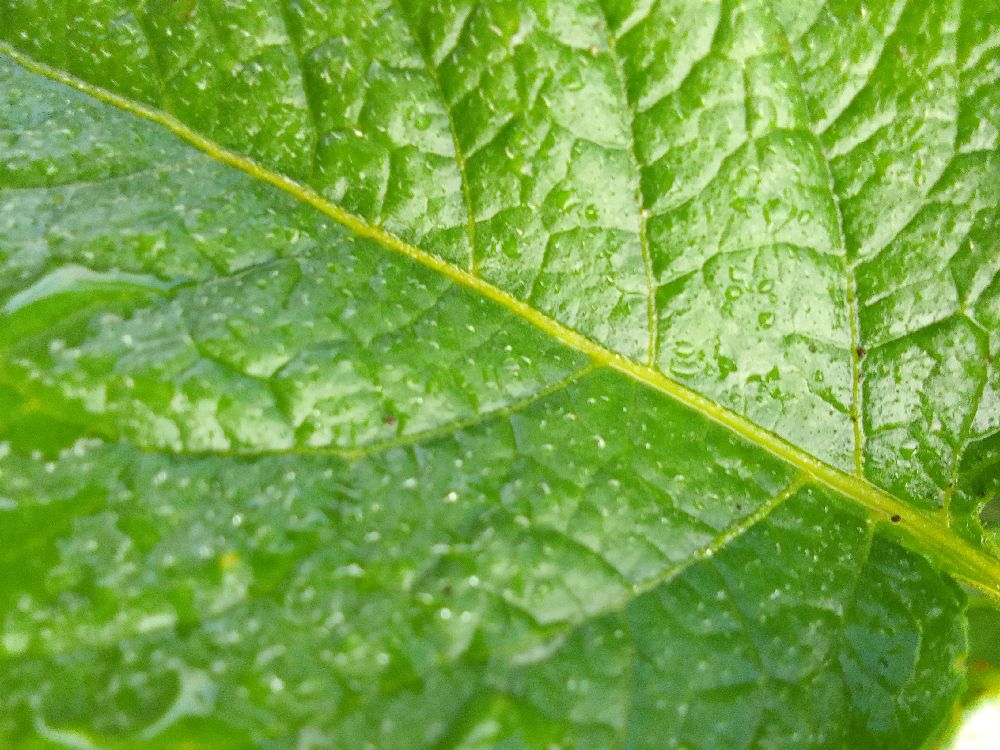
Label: Healthy